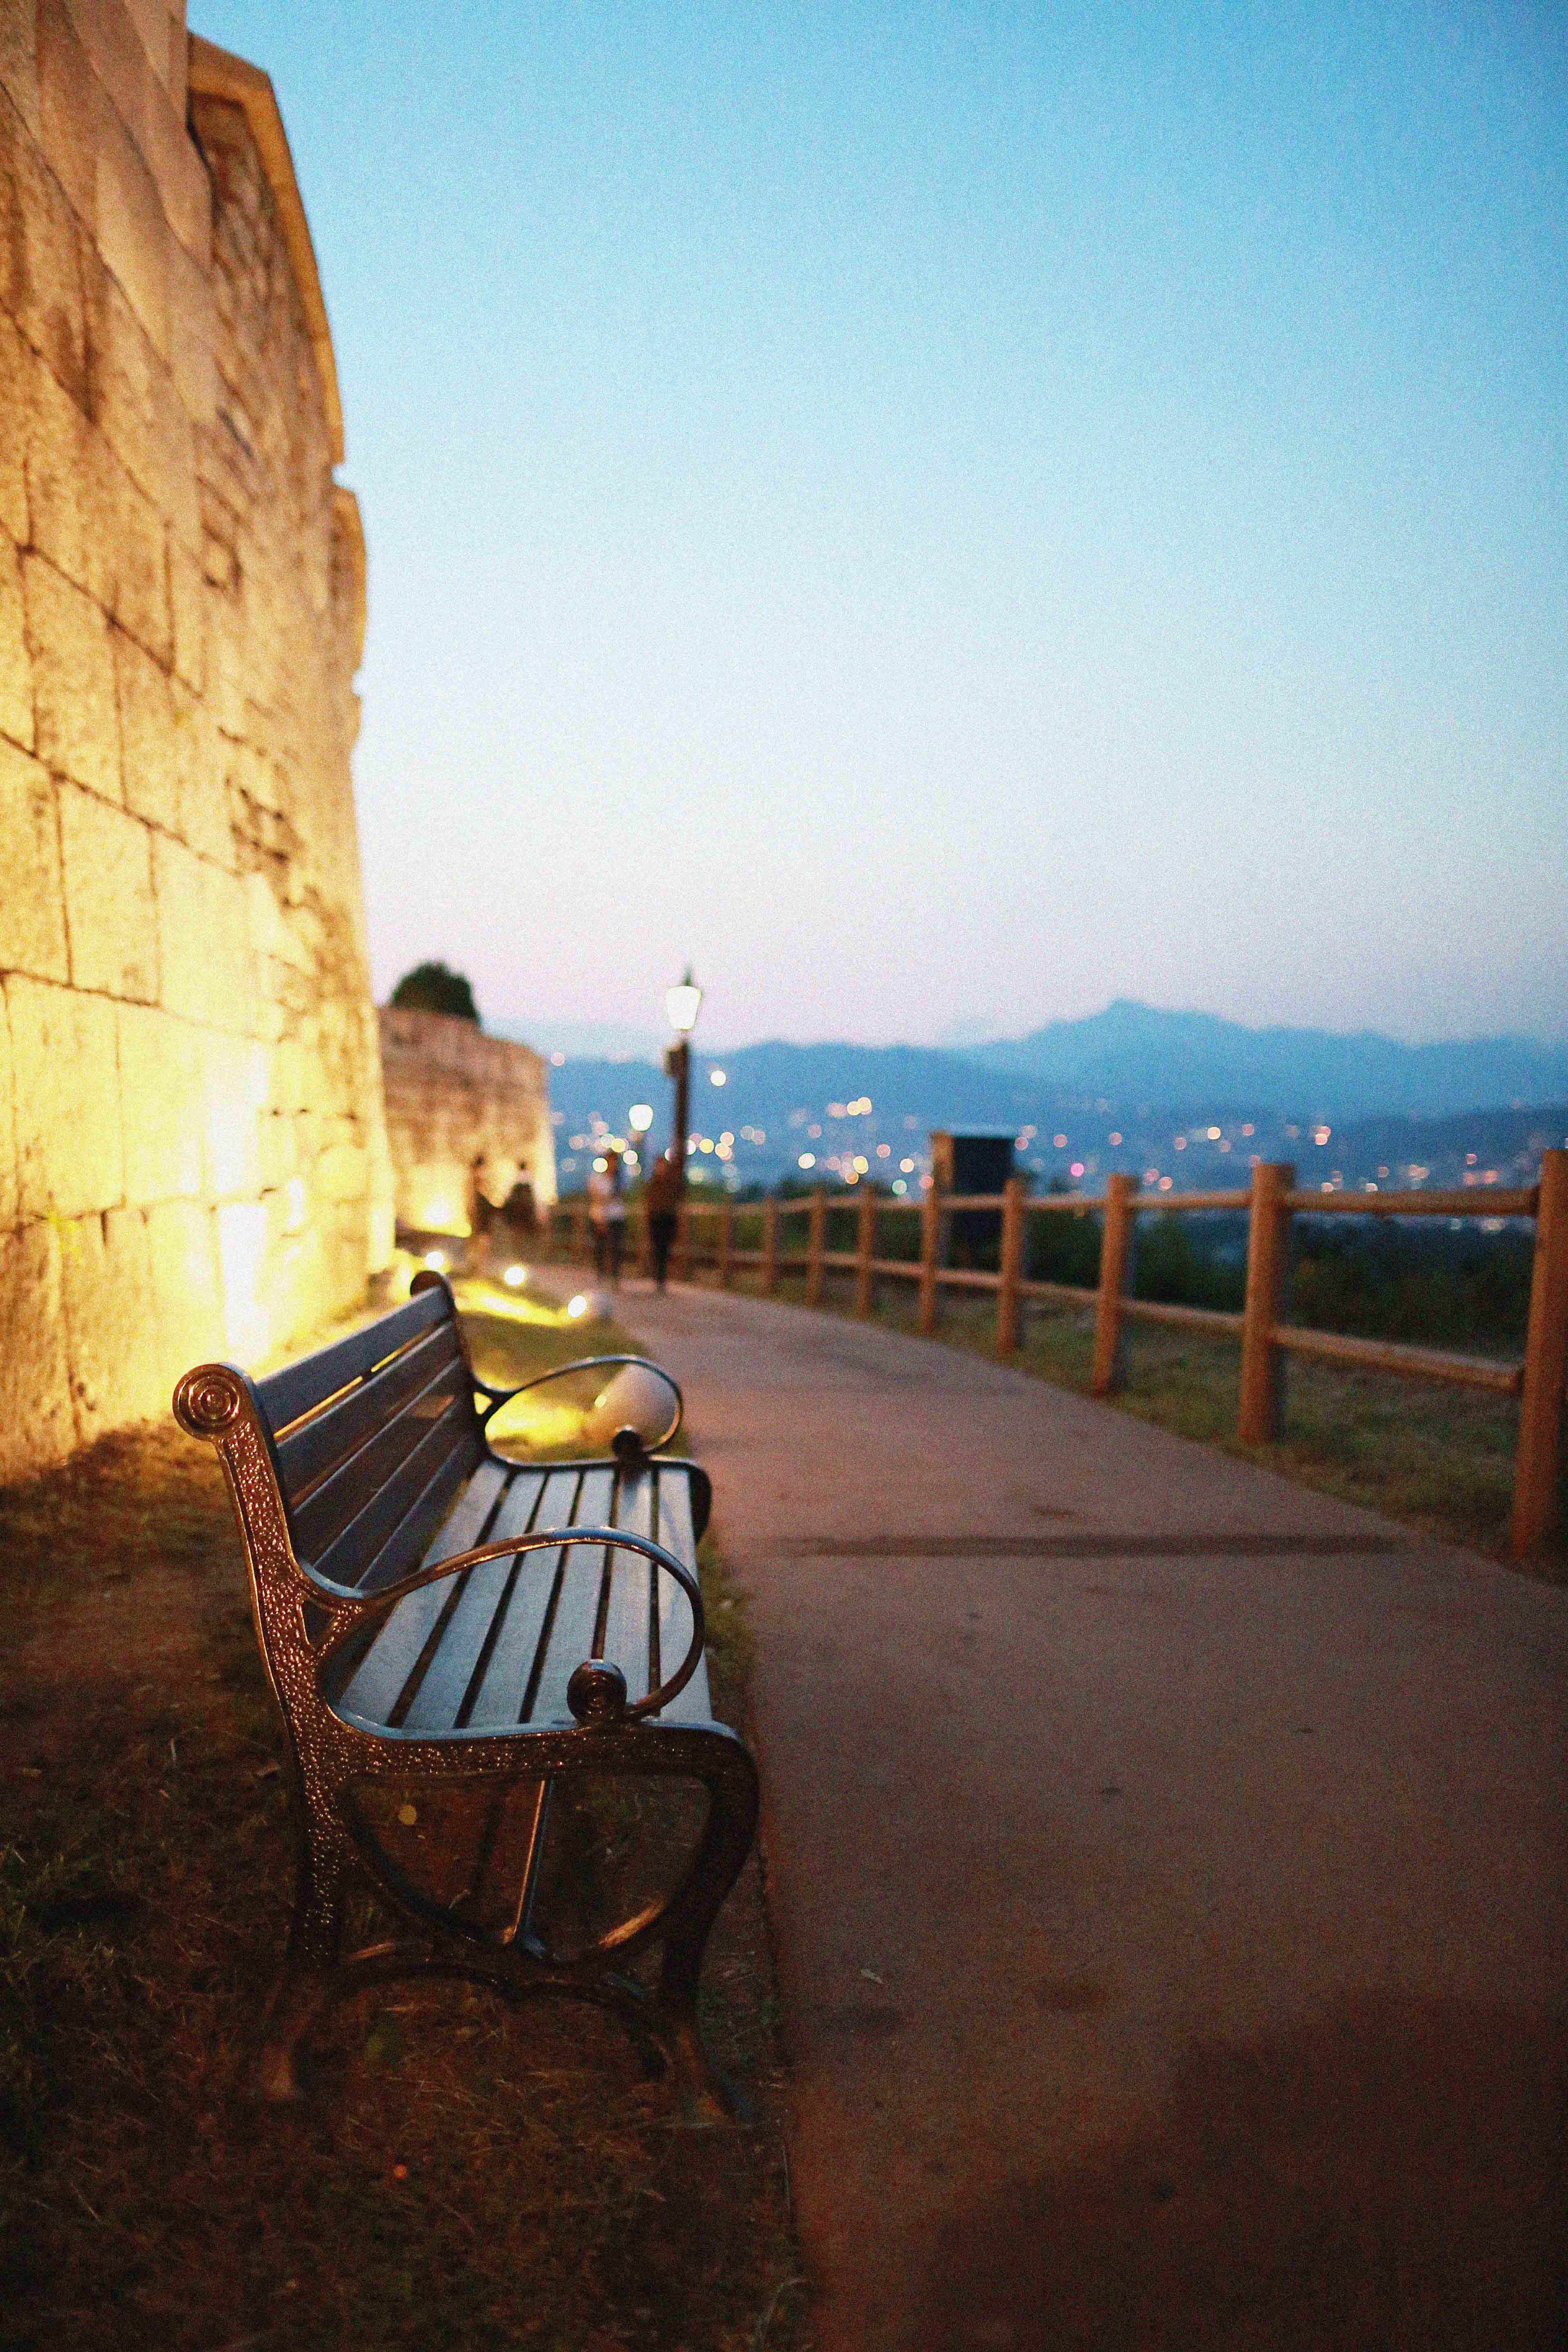
beach, sea, coast, sunlight, morning, vacation, travel, evening, tourism, temple, image